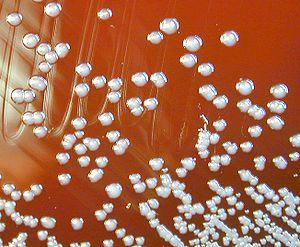
Les Burkholderiaceae sont une famille de bactéries de l'ordre des Burkholderiales. Sur base des analyses des ARNr-16S, des bactéries à caractéristiques écologiques très différentes et capables d'utiliser une grande variété de sources énergétiques ont été regroupées dans cette famille. Ces espèces regroupent des bactéries aérobies obligatoires ainsi que des espèces anaérobies facultatives, chimioorganotrophe et chimiolithotrophe. Les membres de cette famille sont tous des bactéries à coloration Gram négative, comme les autres Protéobactéries. Elles sont le plus souvent en forme de bâtonnet.
Le genre Burkholderia regroupe un ensemble de bactéries qui colonisent une très large variété de niches écologiques, c'est quasiment un genre ubiquiste. Ce sont des bactéries à coloration Gram négatives, mobiles, aérobies obligatoires formant des bâtonnets, et qui sont pour certaines espèces pathogènes pour l'homme, les animaux et les plantes. Néanmoins le genre comporte également des espèces importantes pour l'écologie de l'environnement.